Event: Nepal Earthquake
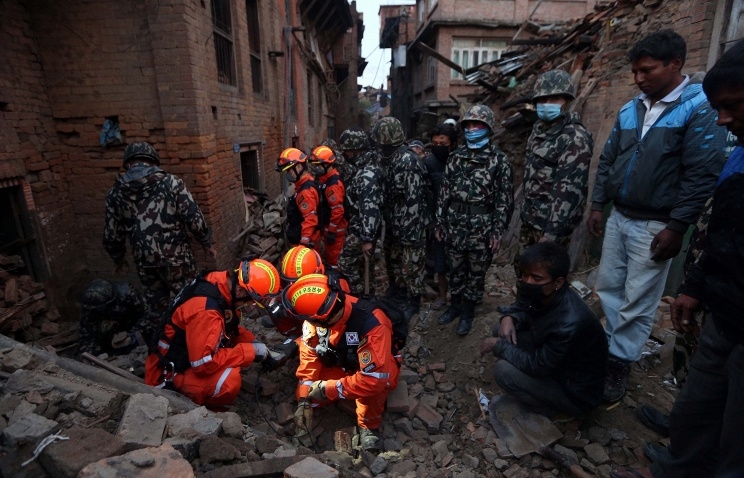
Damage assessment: damage